2015 Belarusian presidential election

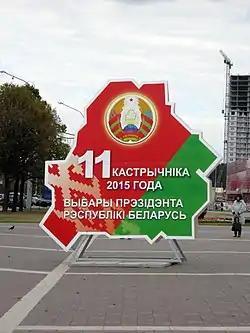
Belarusian presidential election banner

As with previous elections in Belarus, the 2015 election took place in an authoritarian environment. Like previous elections in post-Soviet Belarus, the 2015 election was marked by an increase in the degree of election fraud and unfairness that inflated Lukashenko's margin of victory, although Lukashenko might have been able to obtain a majority even without vote-rigging.